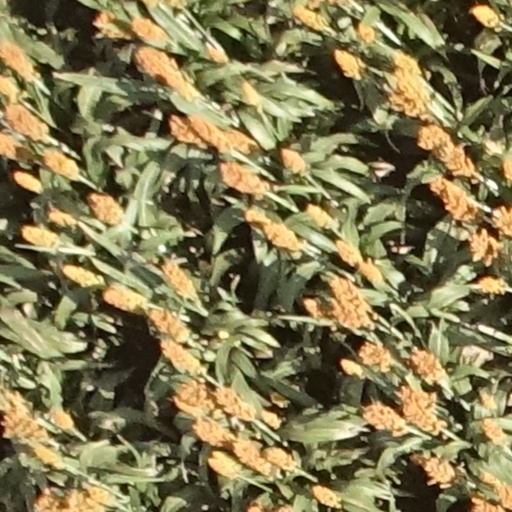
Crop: sorghum